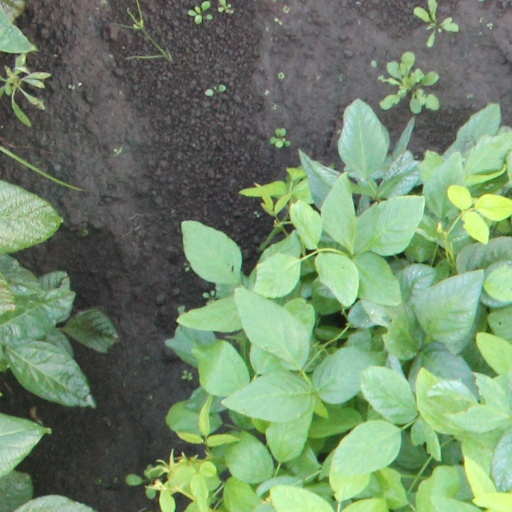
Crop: soybean